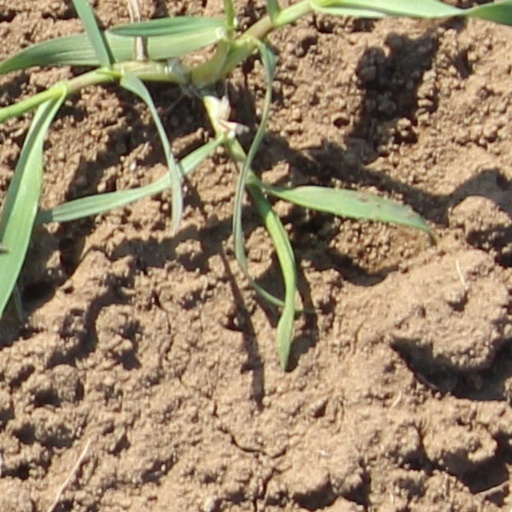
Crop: wheat